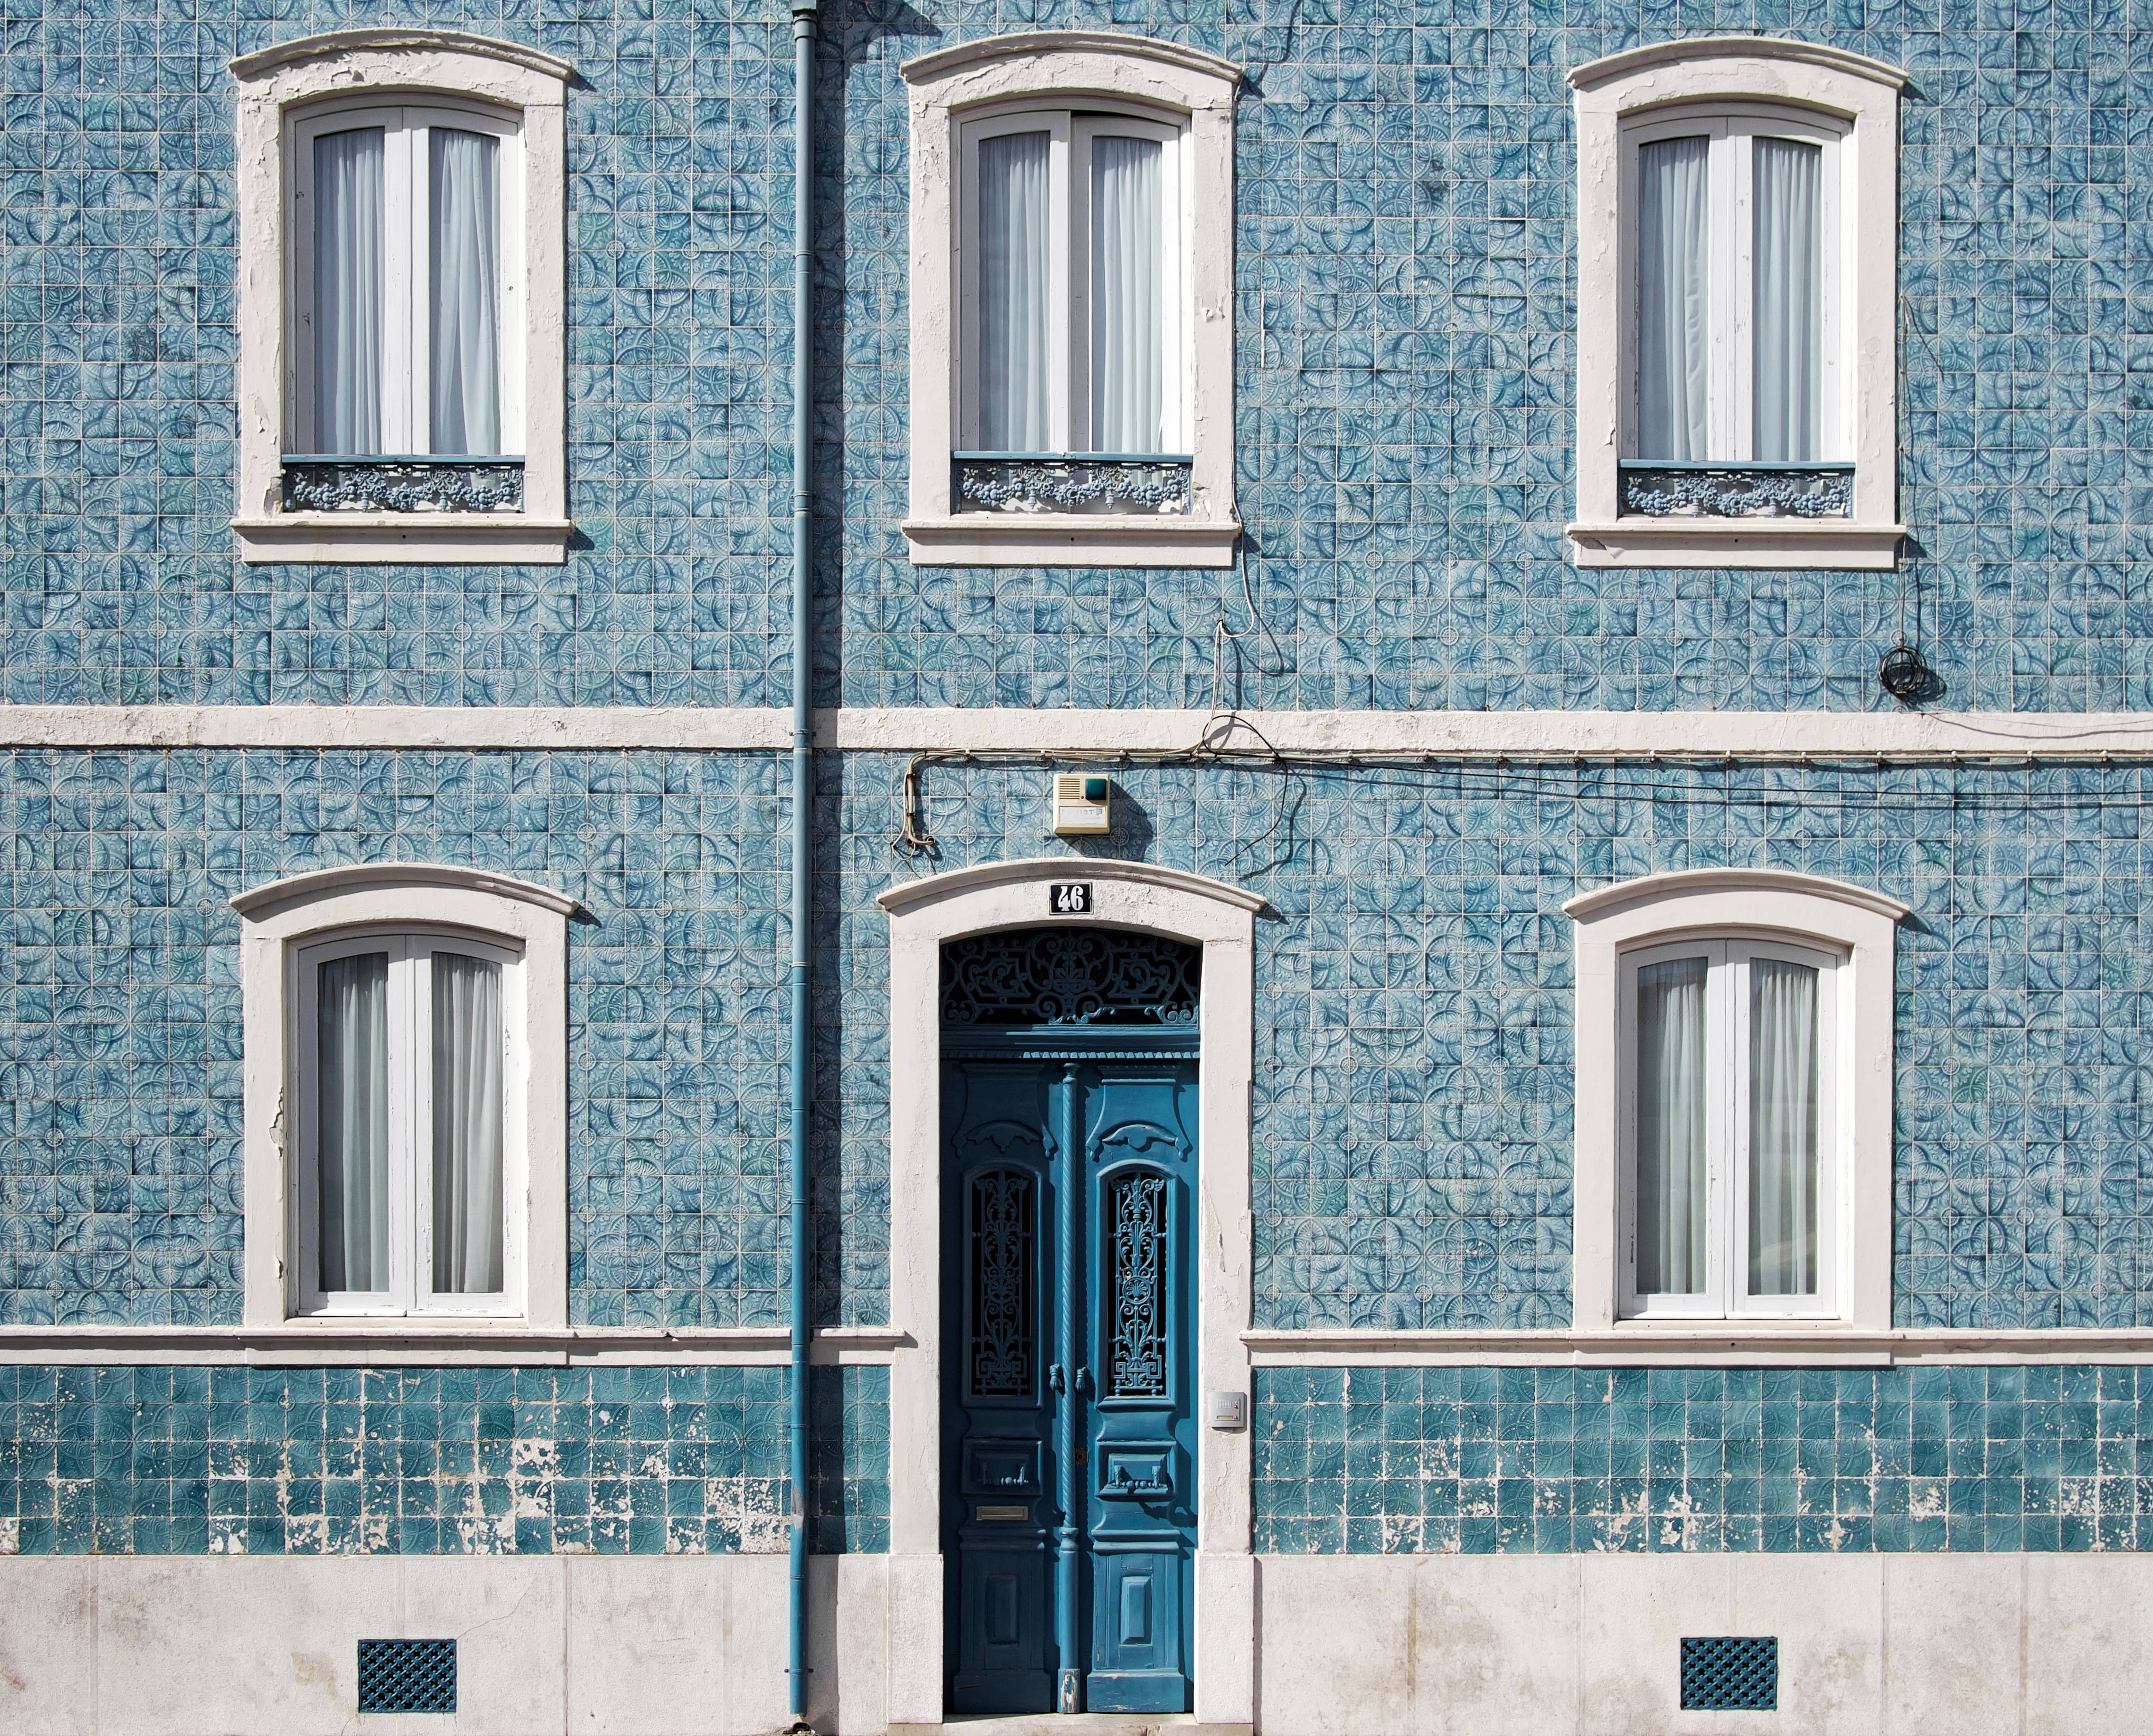
architecture, house, window, building, home, wall, arch, facade, blue, lighting, door, interior design, windows, sash window